Ham sandwich
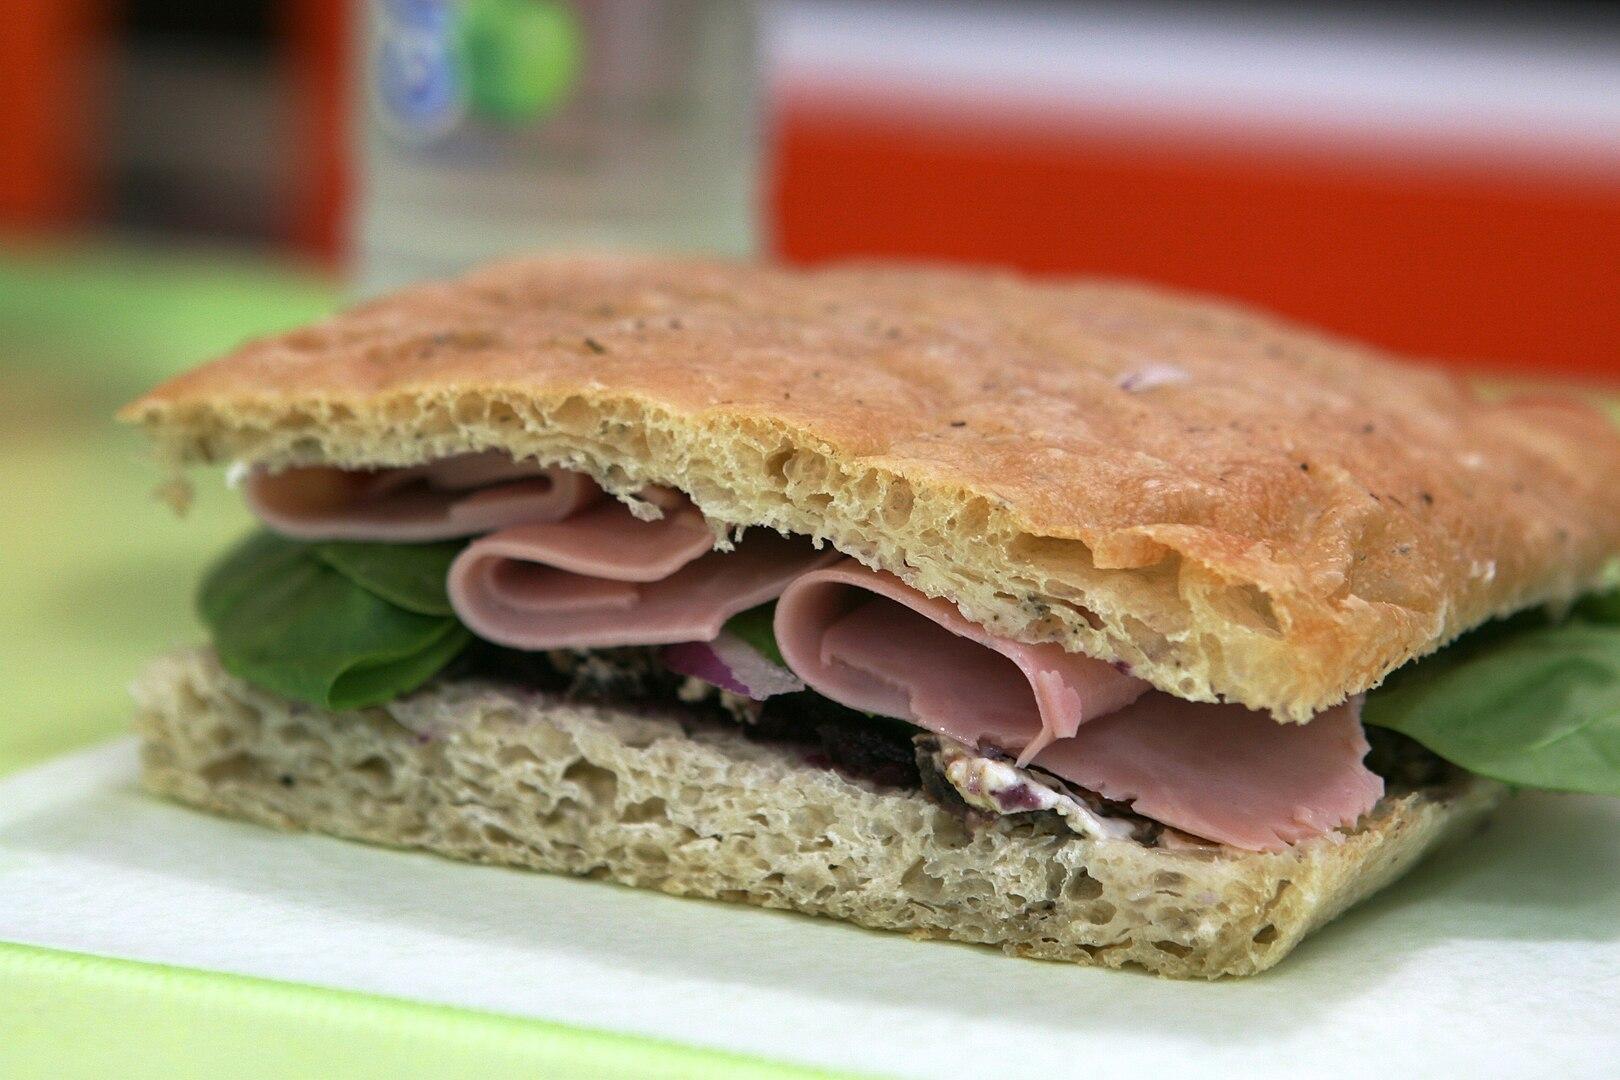
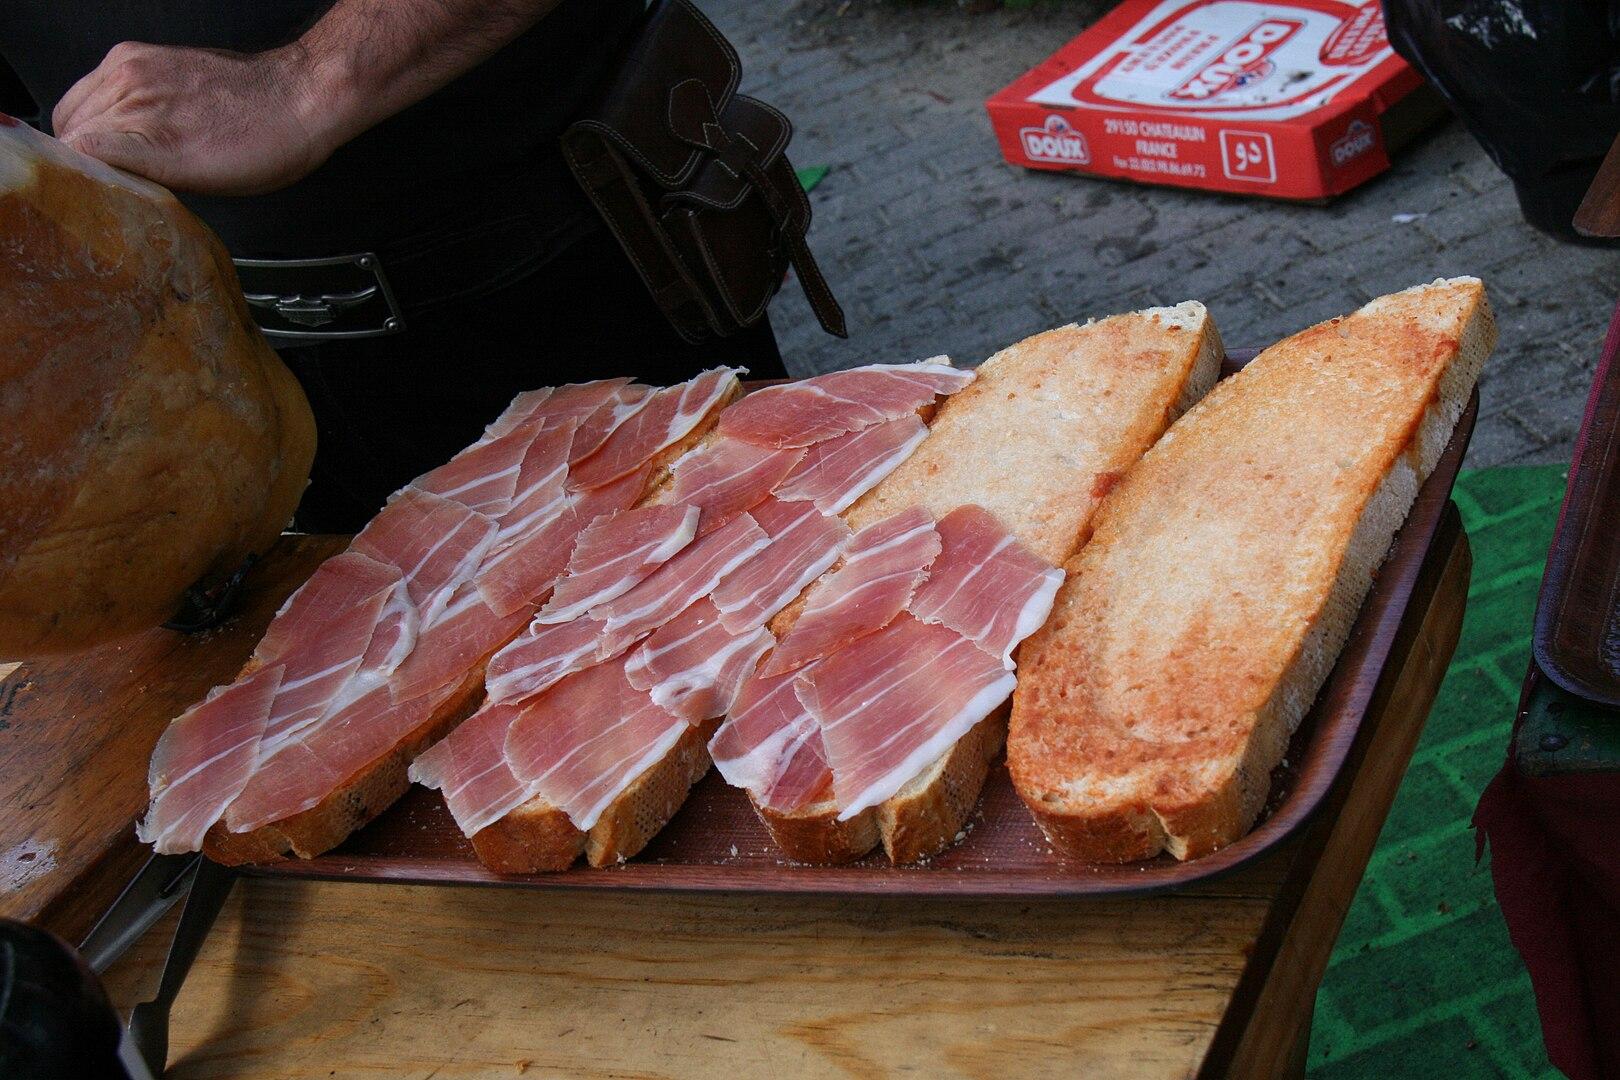
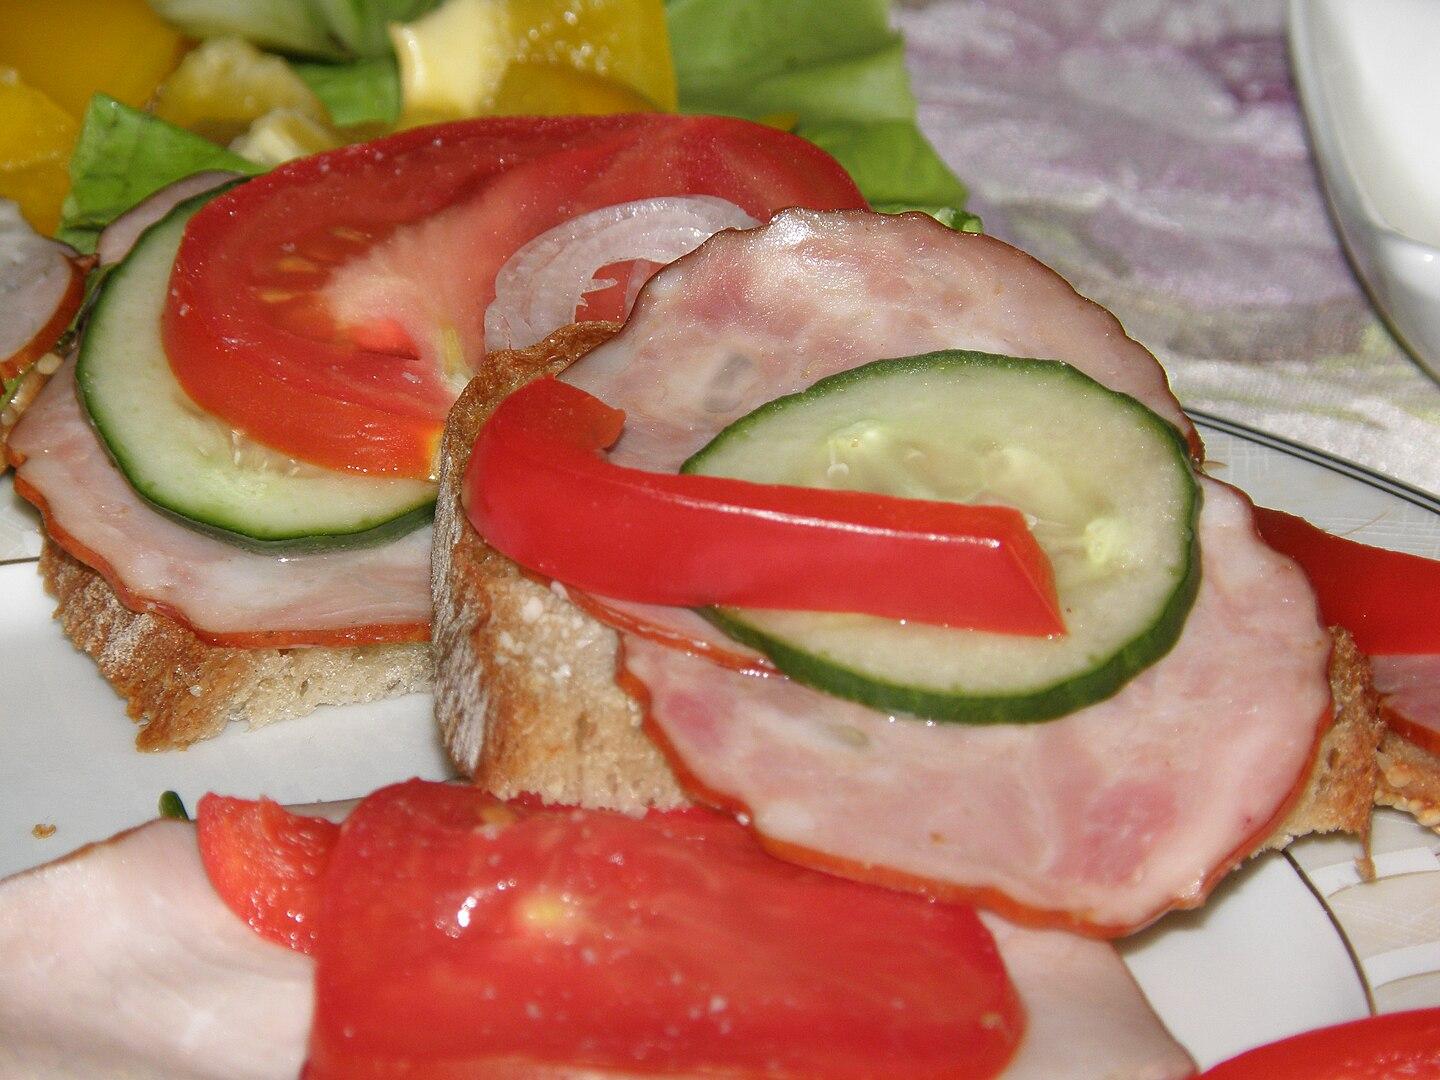
Also known as:
en-simple - Simple English: Ham sandwich
es - Spanish: Sándwich de jamón
fa - Persian: ساندویچ ژامبون
id - Indonesian: Roti lapis ham
ja - Japanese: ハムサンドイッチ
jv - Javanese: Roti lapis ham
th - Thai: แซนด์วิชแฮม
vi - Vietnamese: Bánh mì kẹp giăm bông
yue - Cantonese: 火腿三文治
Category: bread (sandwich)
Cuisine: British
Associated cuisines: British
Area: United Kingdom
Countries: United Kingdom
Region: Northern Europe, , , ,
The dish is a common type of sandwich. The bread may be fresh or toasted, filled with ham, and it can be made with a variety of toppings including cheese and vegetable like lettuce, tomato, onion or pickle slices. Various kinds of mustard and mayonnaise are also common.